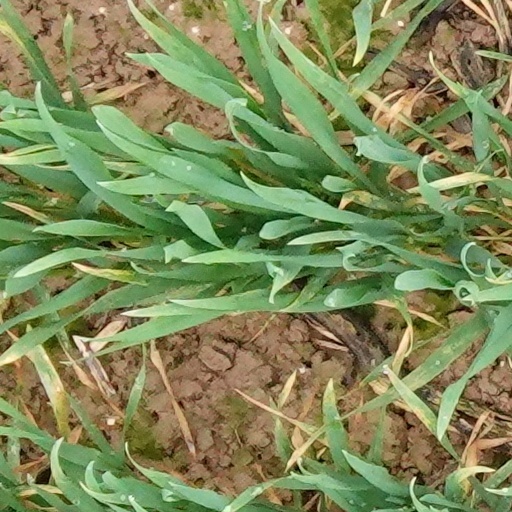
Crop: wheat